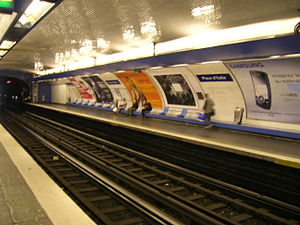
Place d'Italie (metrostation) / Galleri
Place d'Italie er en station på metronettet i Paris, beliggende centralt i 13. arrondissement. Stationen er endestation for metrolinje 5 og desuden station og krydsningspunkt for metrolinjerne 6 og 7. Stationen blev åbnet 24. april 1906 som en del af den metrolinje, der dengang hed 2 Sud. Stationen var i STIF's statistik for 2004 den ottende mest trafikerede station i Paris med 13,10 millioner passagerer.